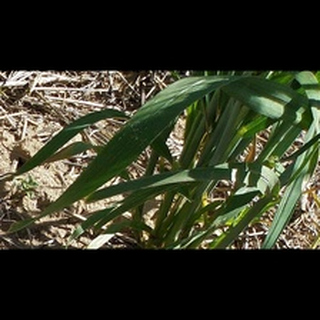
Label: healthy_wheat